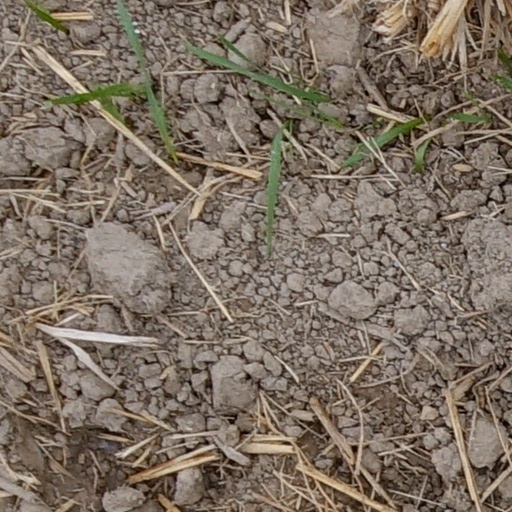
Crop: wheat